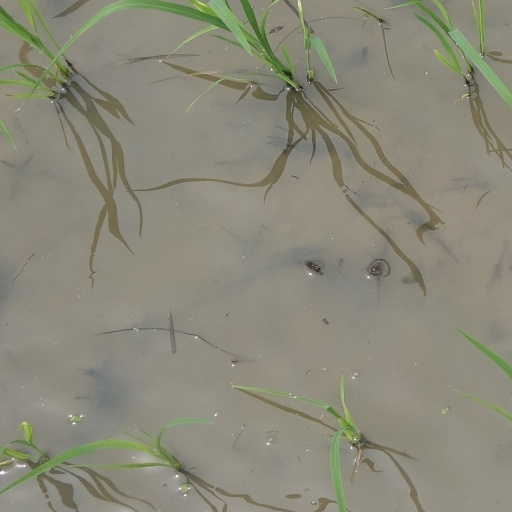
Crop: rice